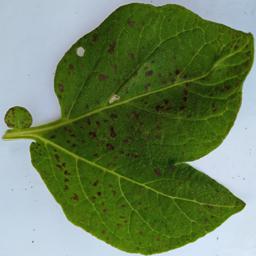
Etiqueta: Tizon_Temprano